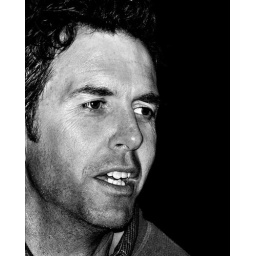
Sitting around the card table at the West Beach Caravan Park, guitar in hand, belting out a few classics.